A. Harding Steerman

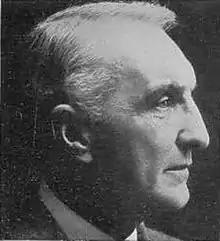
Spotlight photo, 1939

A. Harding Steerman (21 November 1863 – 1947) was an English actor. He is sometimes credited as Harding Steerman.